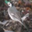
Label: bird